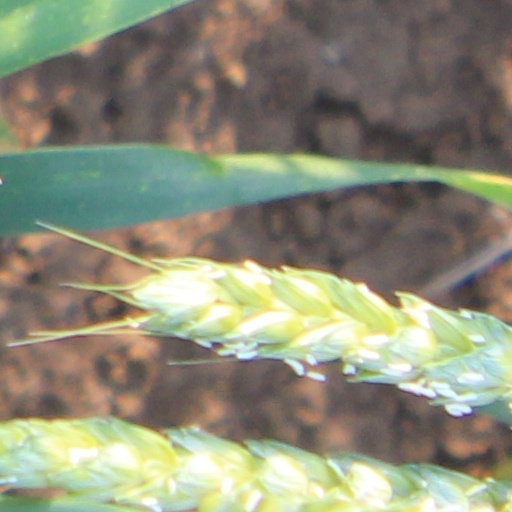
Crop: wheat